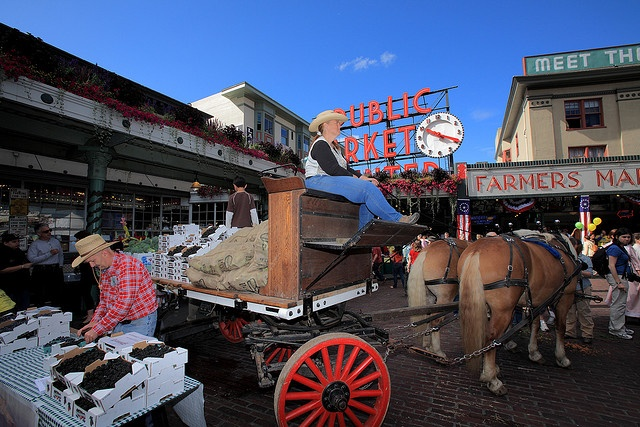
two horses are pulling a cart with a driver and some shops and people
a public market with a horse drawn carriage holding fresh produce.
A market with carriages, people shopping and vendors.
A horse pulled wagon is going through the farmers market.
A man sits on top of a buggy with horses while other people look around the Farmer's Market.